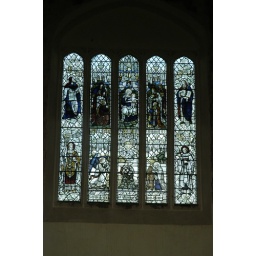
The stained glass window above the altar